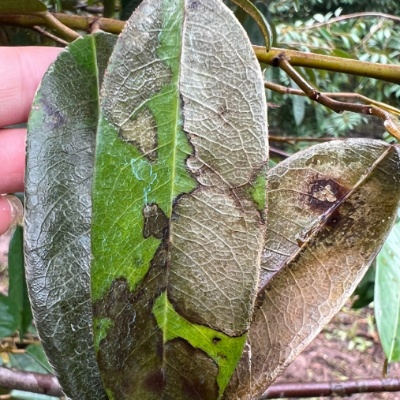
Label: Leaf_Rhizoctonia